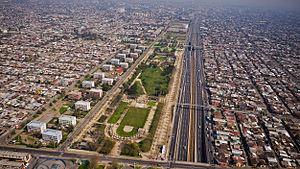
San Ramón est une commune du Chili faisant partie des quartiers sud de la capitale Santiago elle-même située dans la zone centrale du Chili. En 2016, sa population s'élevait à 99 860 habitants. La superficie de la commune est de 7 km².Au cours des vingt dernières années la population a d'abord légèrement légèrement décru avant de revenir à son niveau de 1992. En 2016 San Ramón est la deuxième commune présentant la plus forte densité du Chili et de Santiago après Lo Prado. La création de la commune remonte à 1984. D'un point de vue administratif elle fait partie de la Province de Santiago, elle-même située dans la région métropolitaine de Santiago.